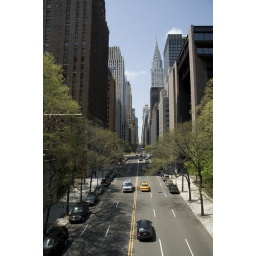
The picture was taken at Turdor City Pl on the bridge over E 42nd street in Manhattan NY